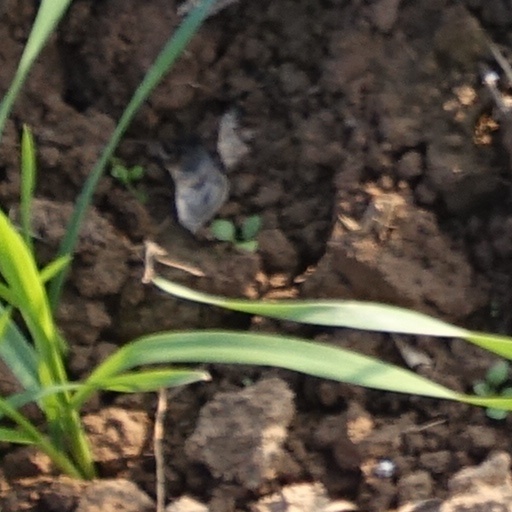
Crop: wheat